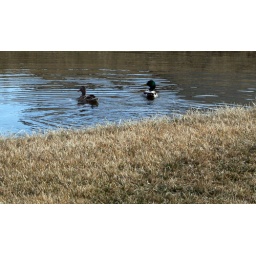
Two ducks swimming in the pond behind my house.